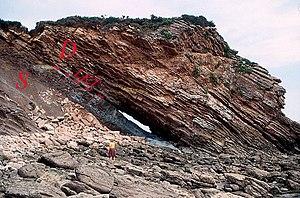
Les couches de l'Eocène inférieur (Danien = D) sont superposées au Crétacé supérieur (Sénonien = S) par l'intermédiaire de la ""couche à iridium"" (LKT). Photo prise en août 1996 à la Baie de Loia (Hendaye, Pyrénées Atlantiques, France).
Jacques Cochon de Lapparent est un géologue, pétrographe et minéralogiste français né le 5 avril 1883 et mort le 18 mai 1948, à Paris. Membre correspondant de l'Académie des sciences en 1936, il est particulièrement connu pour ses travaux sur les bauxites et sur les argiles. Il est l'auteur d'un traité — Les leçons de Pétrographie — qui a fait autorité pendant 30 ans. Fils du célèbre géologue Albert de Lapparent, frère du peintre Paul de Lapparent, et oncle du géologue et paléontologue Albert-Félix de Lapparent, il est le lointain descendant du conventionnel Charles Cochon de Lapparent, ministre de la police générale sous le Directoire.